Adam Beck Memorial

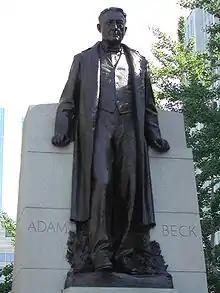
Adam Beck Memorial

The Adam Beck Memorial is a memorial in Toronto, Ontario, Canada in honour of the founder of Ontario Hydro, Sir Adam Beck. It is located in the landscaped median of University Avenue just south of Queen Street West. Designed by sculptor Emanuel Hahn, the monument was the first place entry in a design competition for a memorial to commemorate Adam Beck. It was unveiled in 1934.